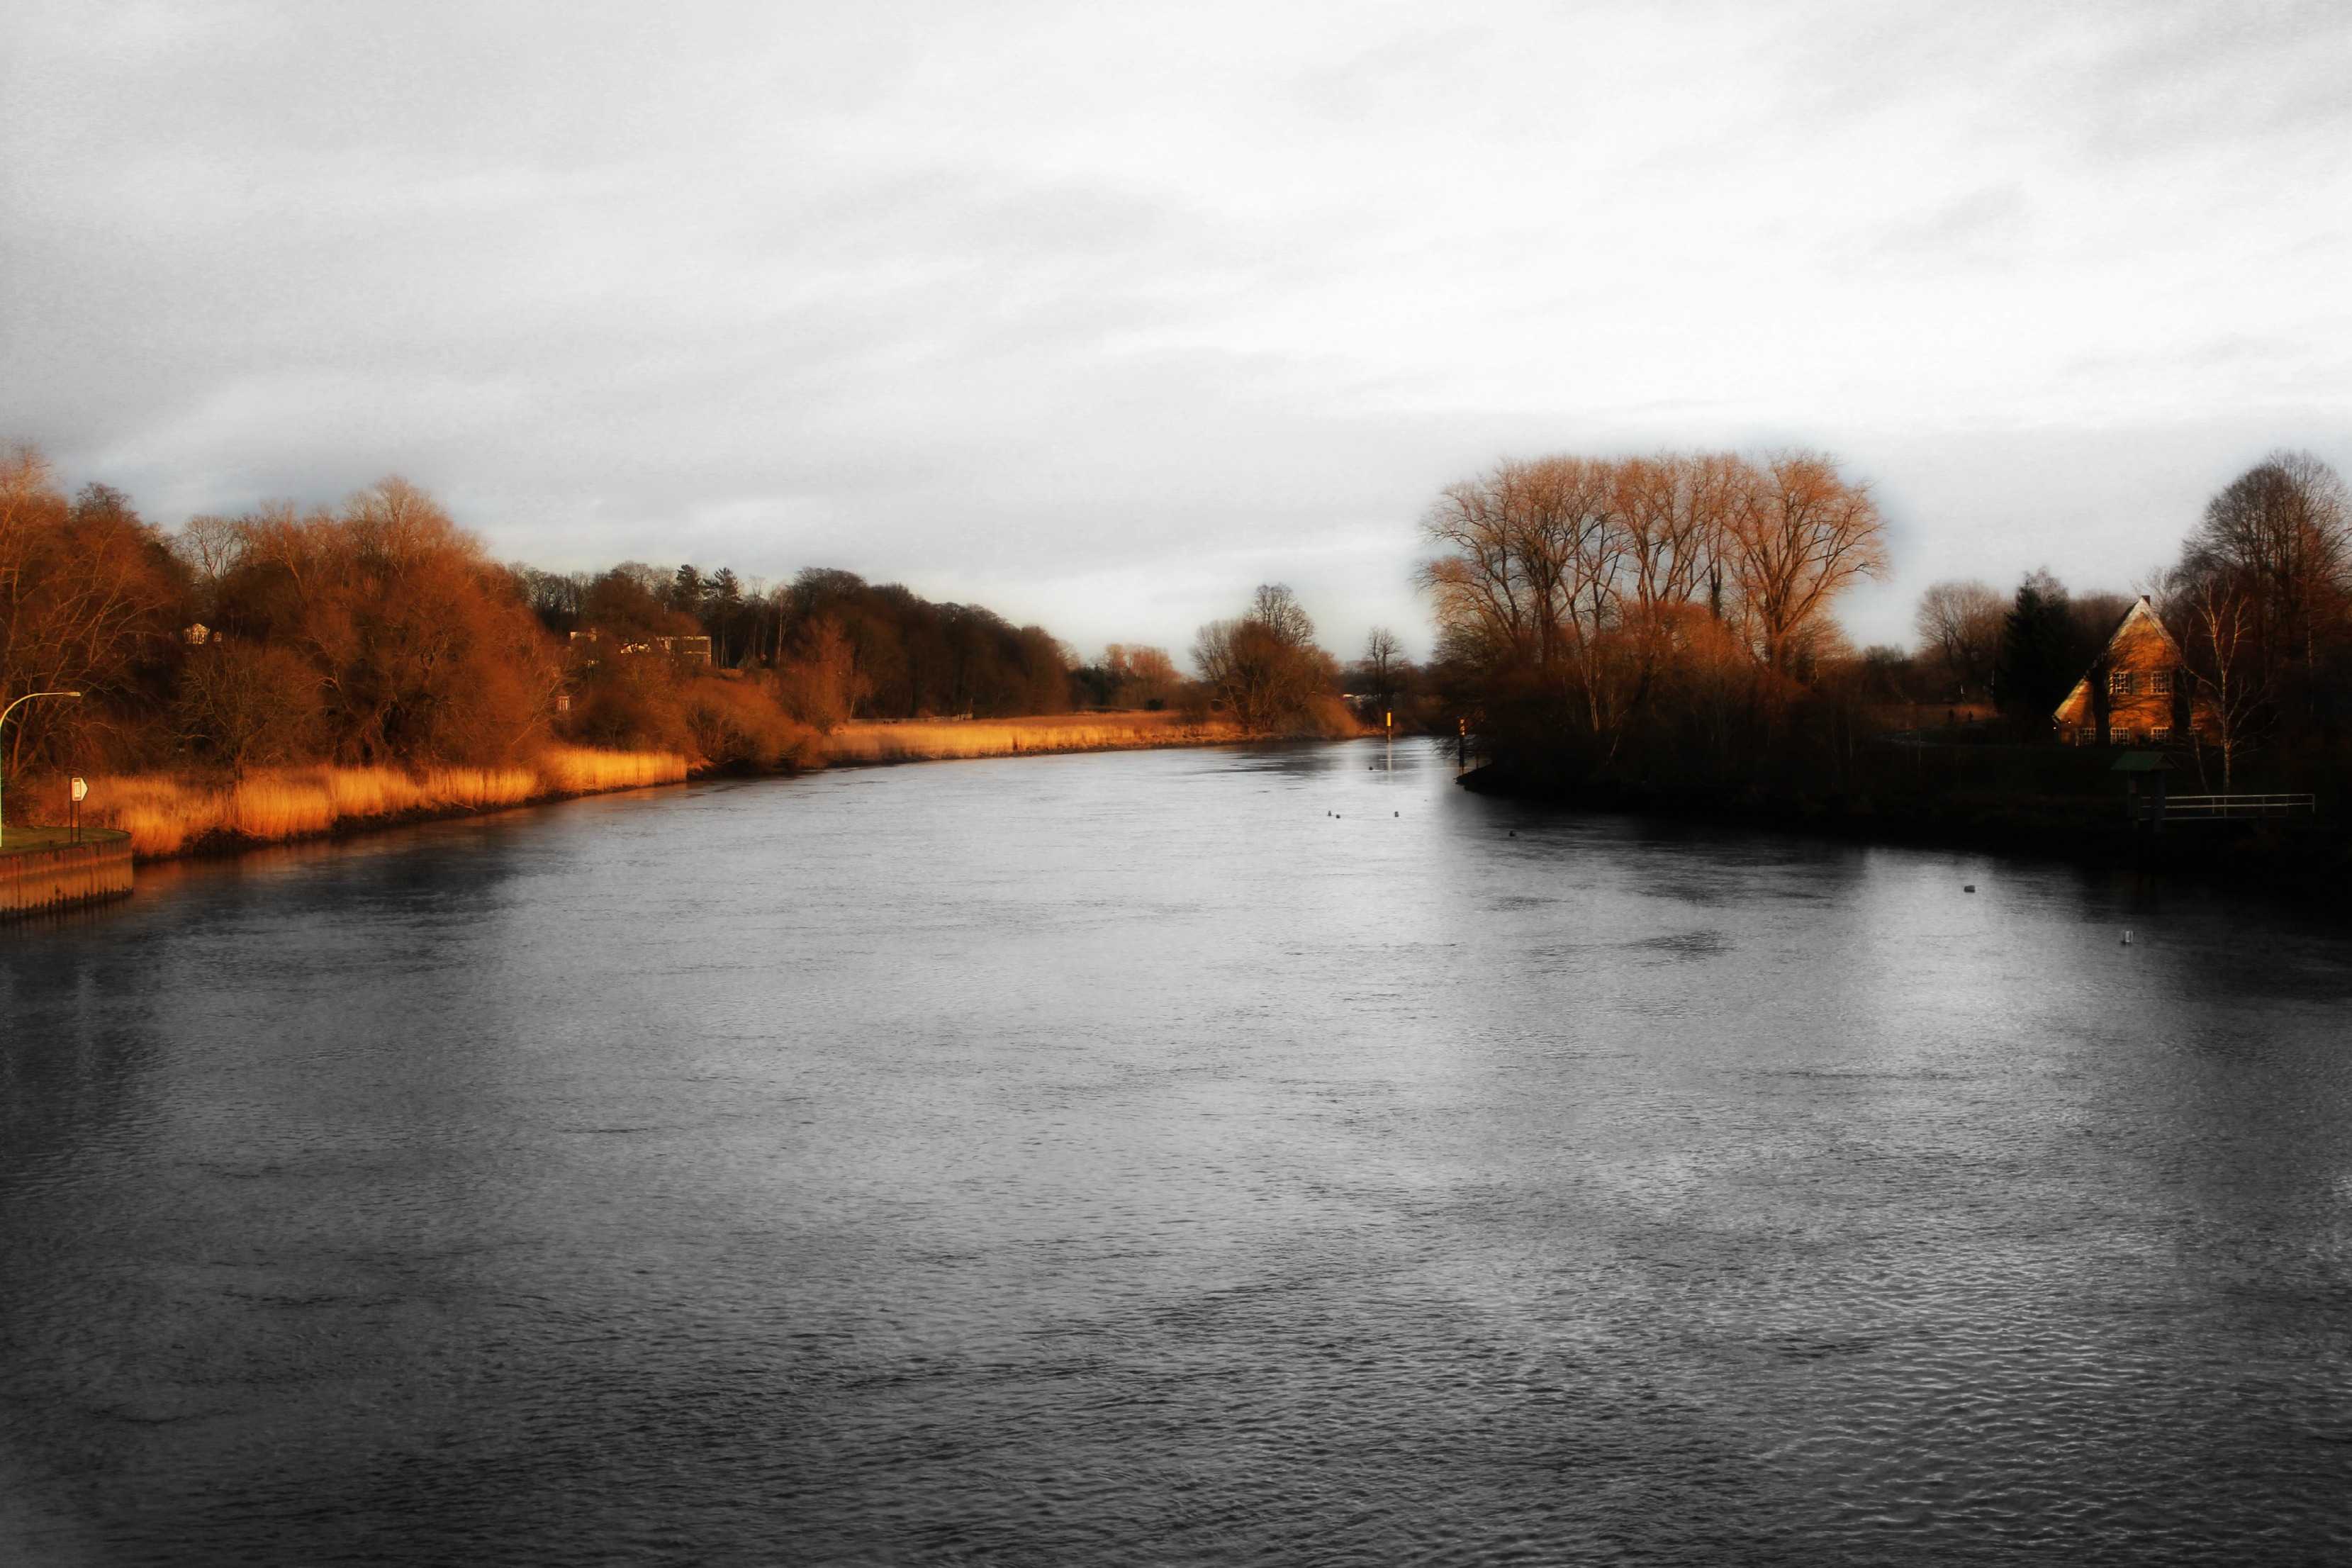
landscape, tree, water, nature, snow, winter, cloud, sky, sunrise, sunset, morning, leaf, lake, frost, dawn, river, dusk, evening, reflection, foot, autumn, weather, season, waterway, clouds, mood, mirroring, atmospheric phenomenon, woody plant